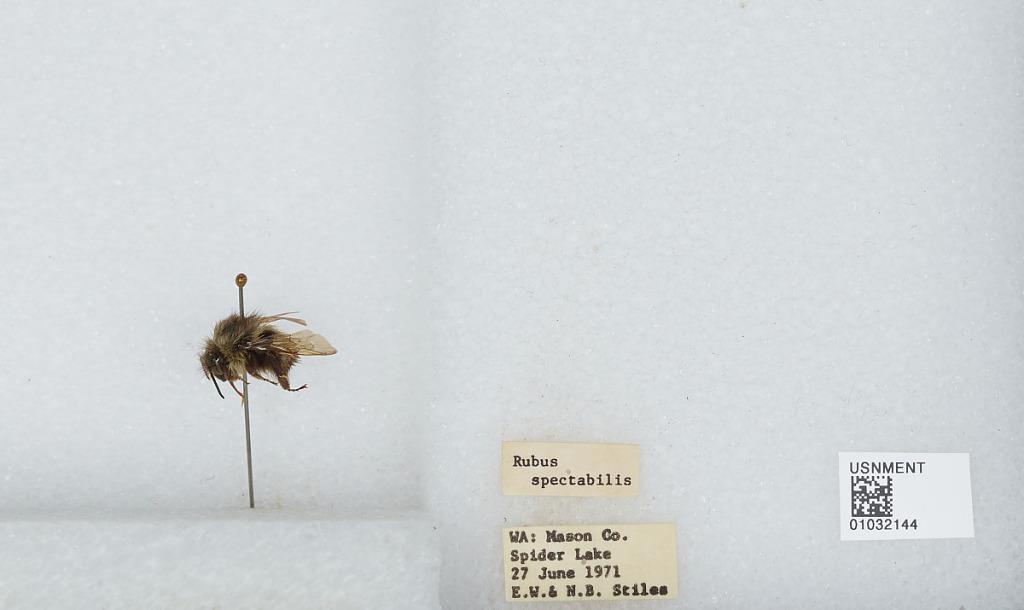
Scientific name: Bombus (Pyrobombus) sitkensis Nylander
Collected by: E. Stiles & N. Stiles
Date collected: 1971-6-27
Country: United States
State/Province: Washington
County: Mason
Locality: Spider Lake
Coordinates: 47.4075, -123.433